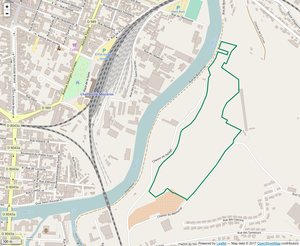
Périmètre de la RNR de la Côte de Bois-en-Val.
La réserve naturelle régionale de la côte de Bois-en-Val est une réserve naturelle régionale située en Champagne-Ardenne dans la région Grand Est. Classée en 2008, elle occupe une surface de 24 hectares à Charleville-Mézières.